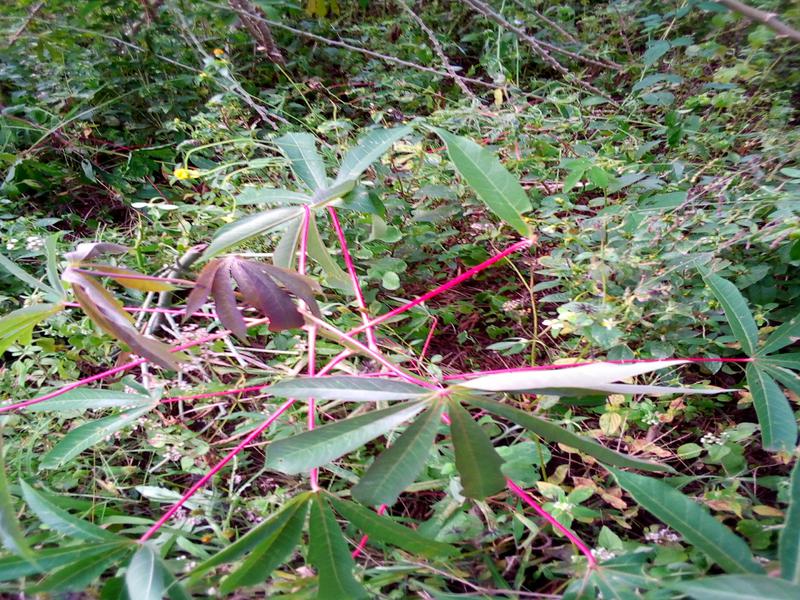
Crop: cassava
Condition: healthy